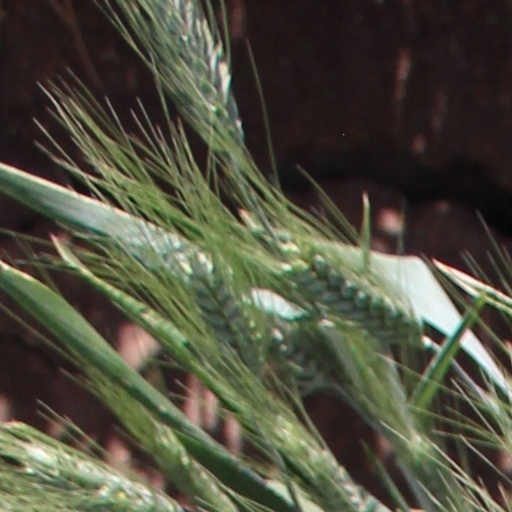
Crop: wheat